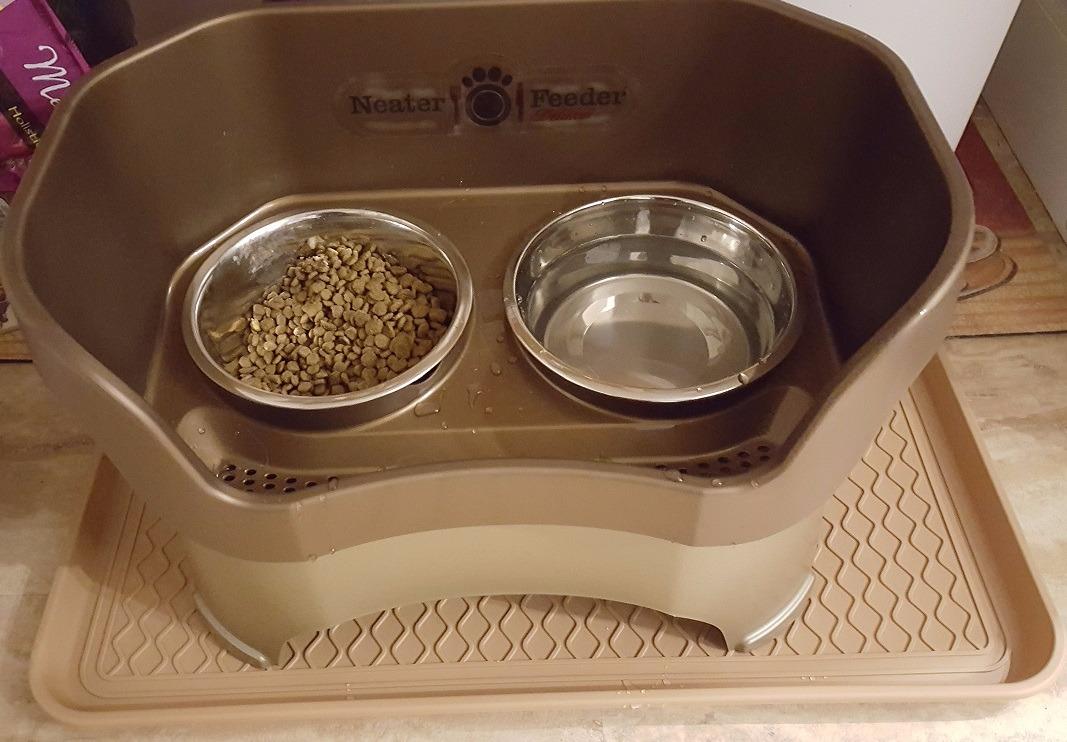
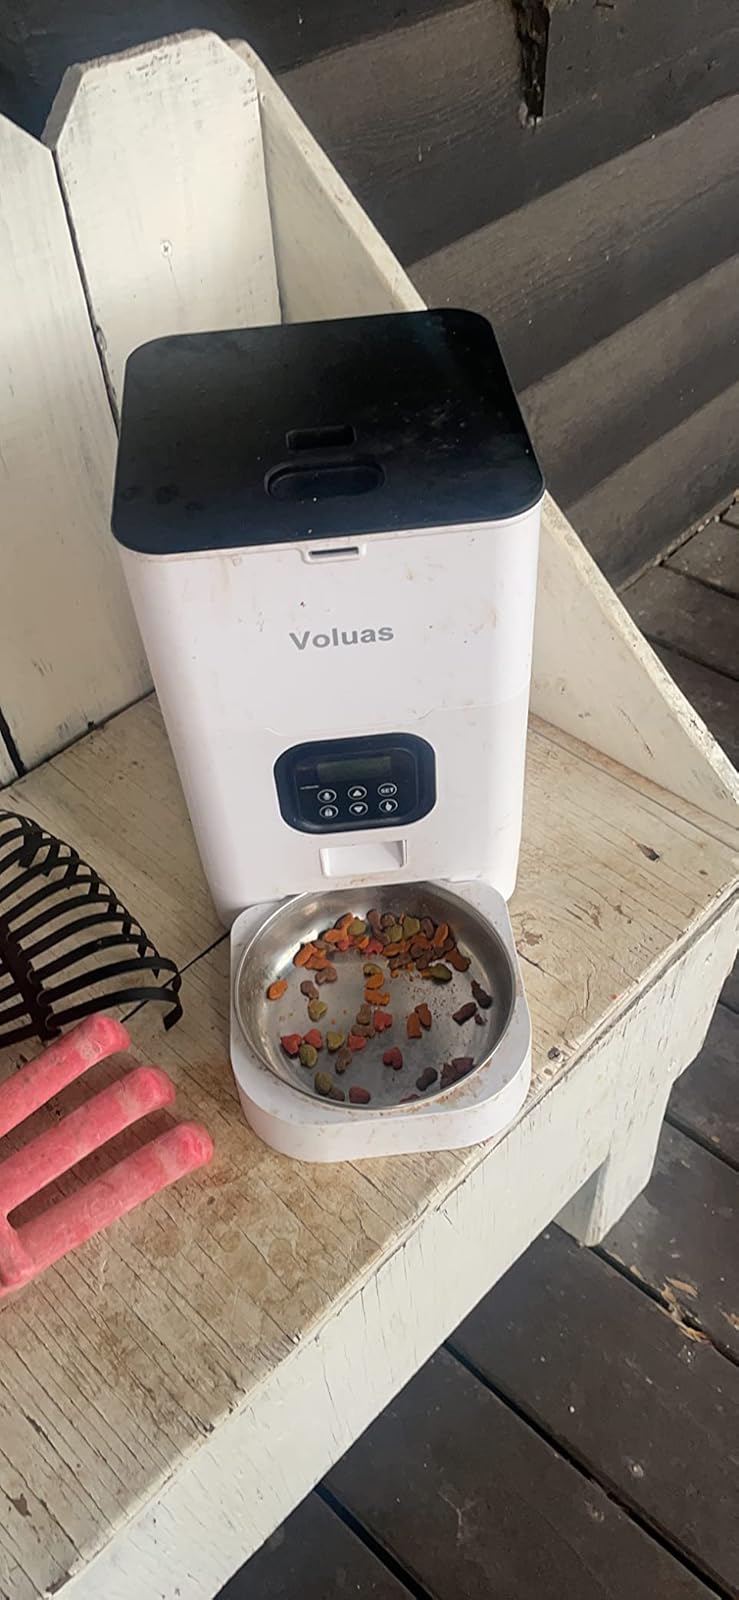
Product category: items_feeder
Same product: no